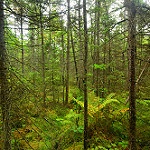
Label: forest